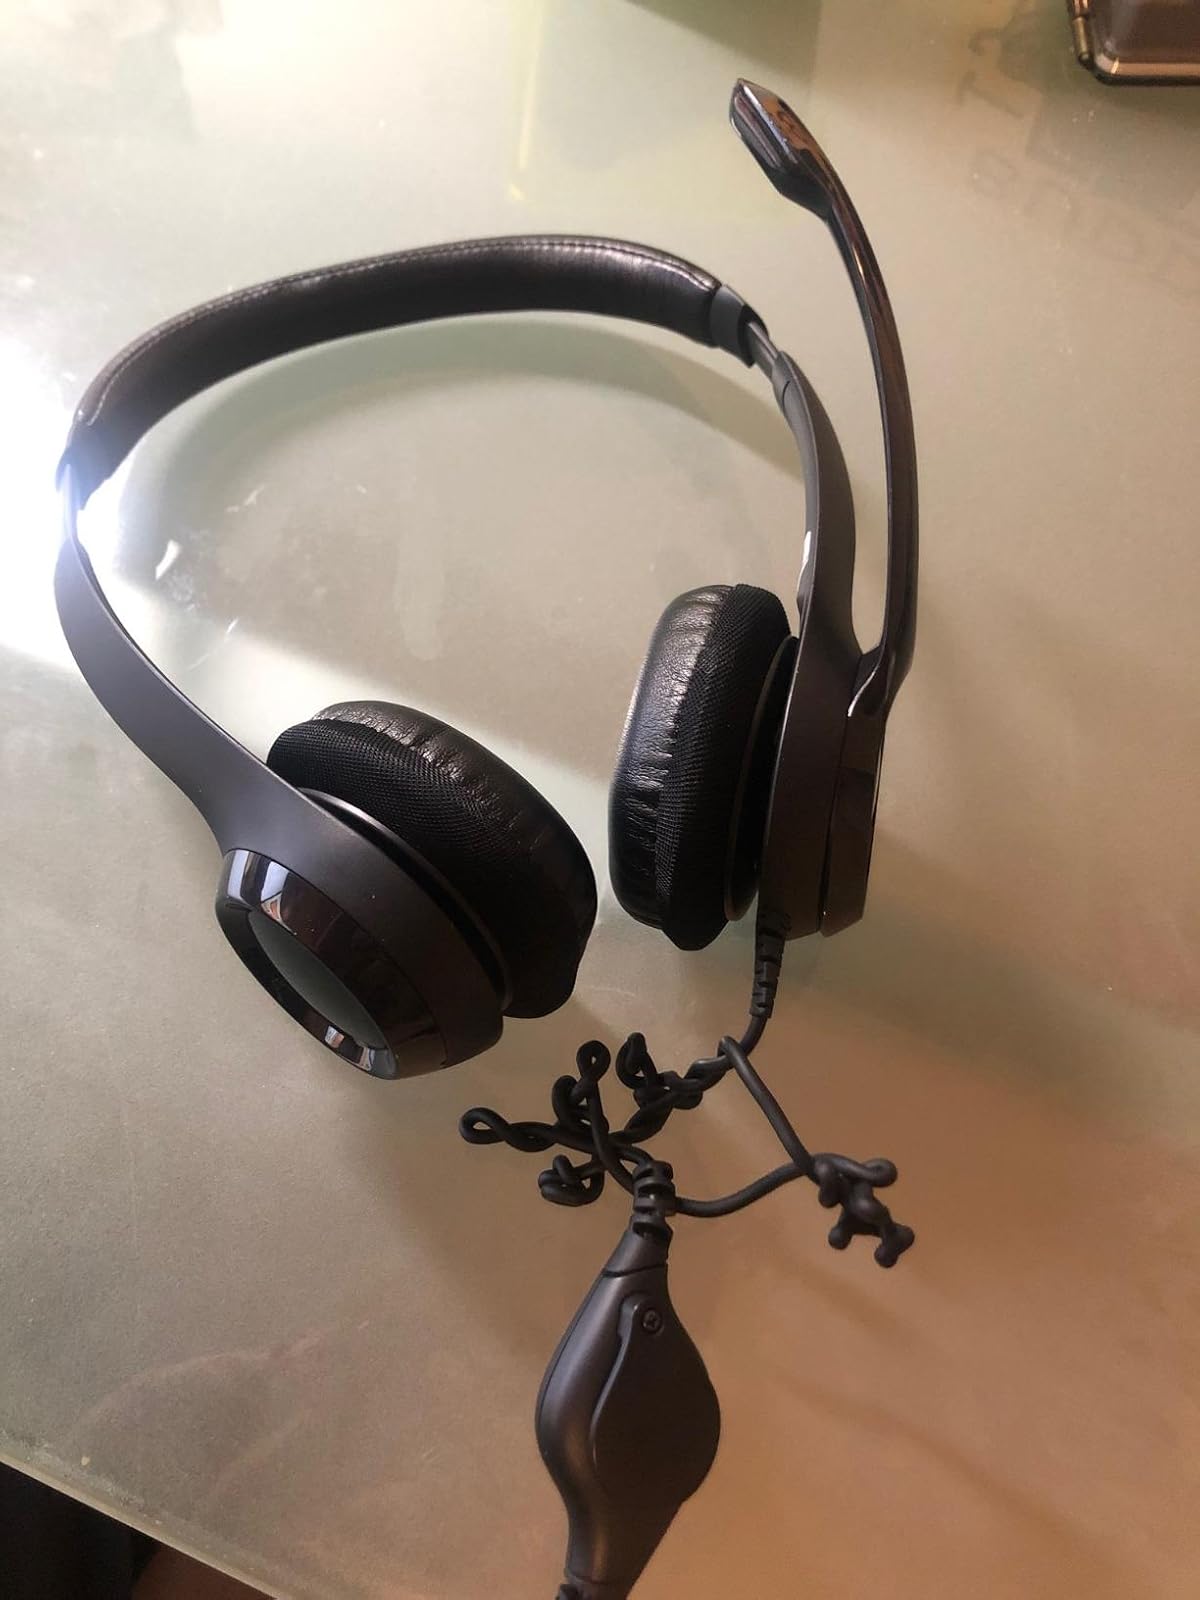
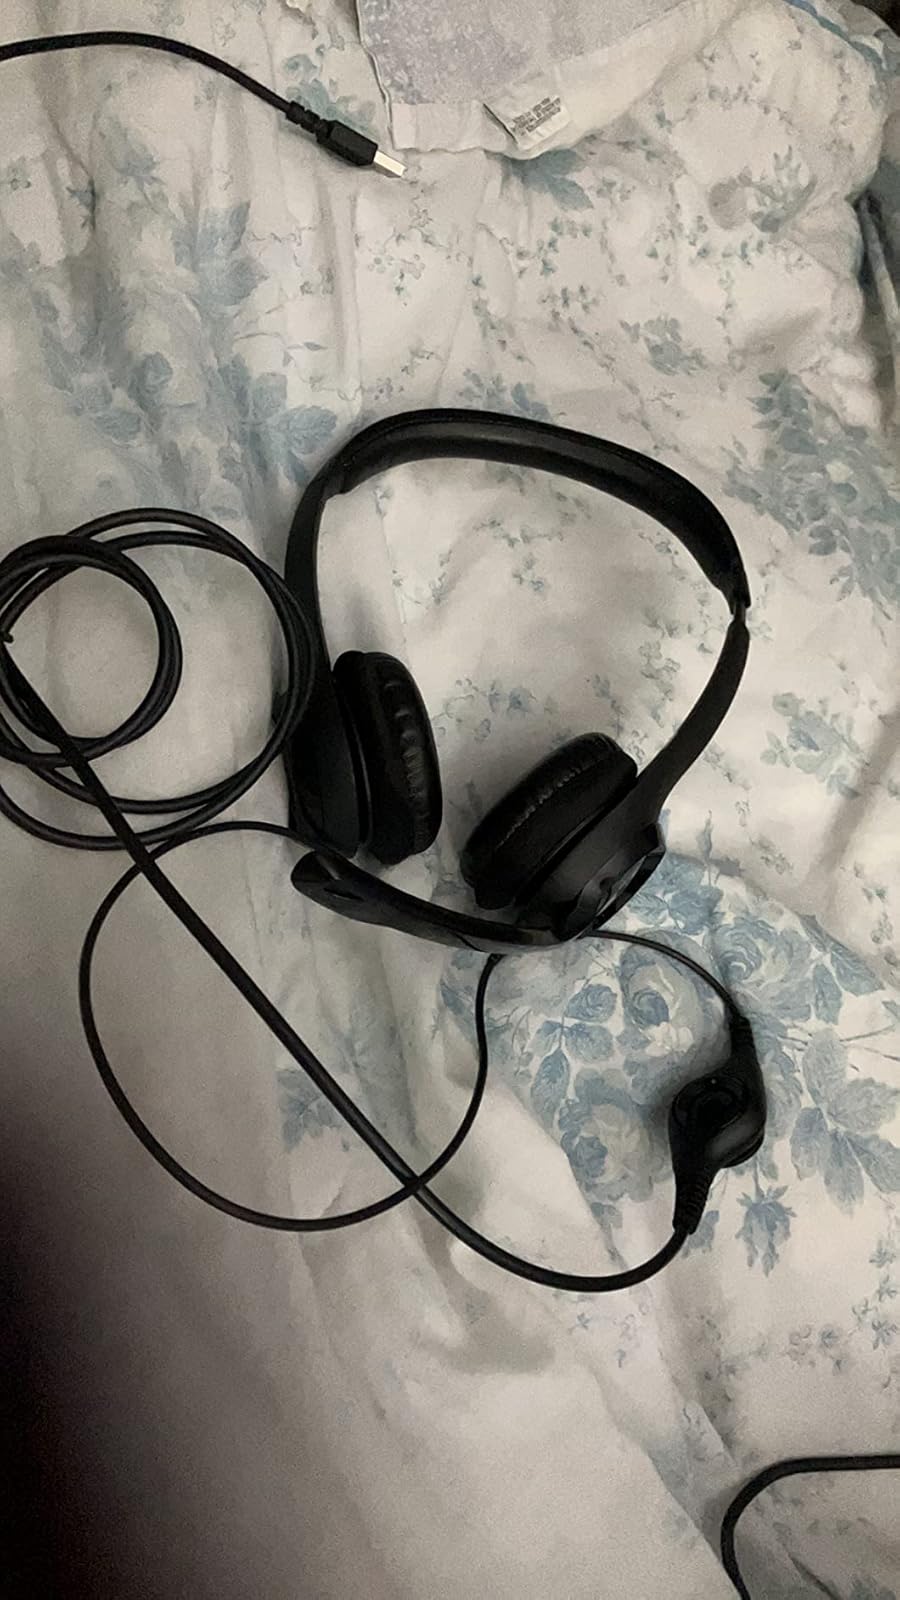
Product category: headphones
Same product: yes